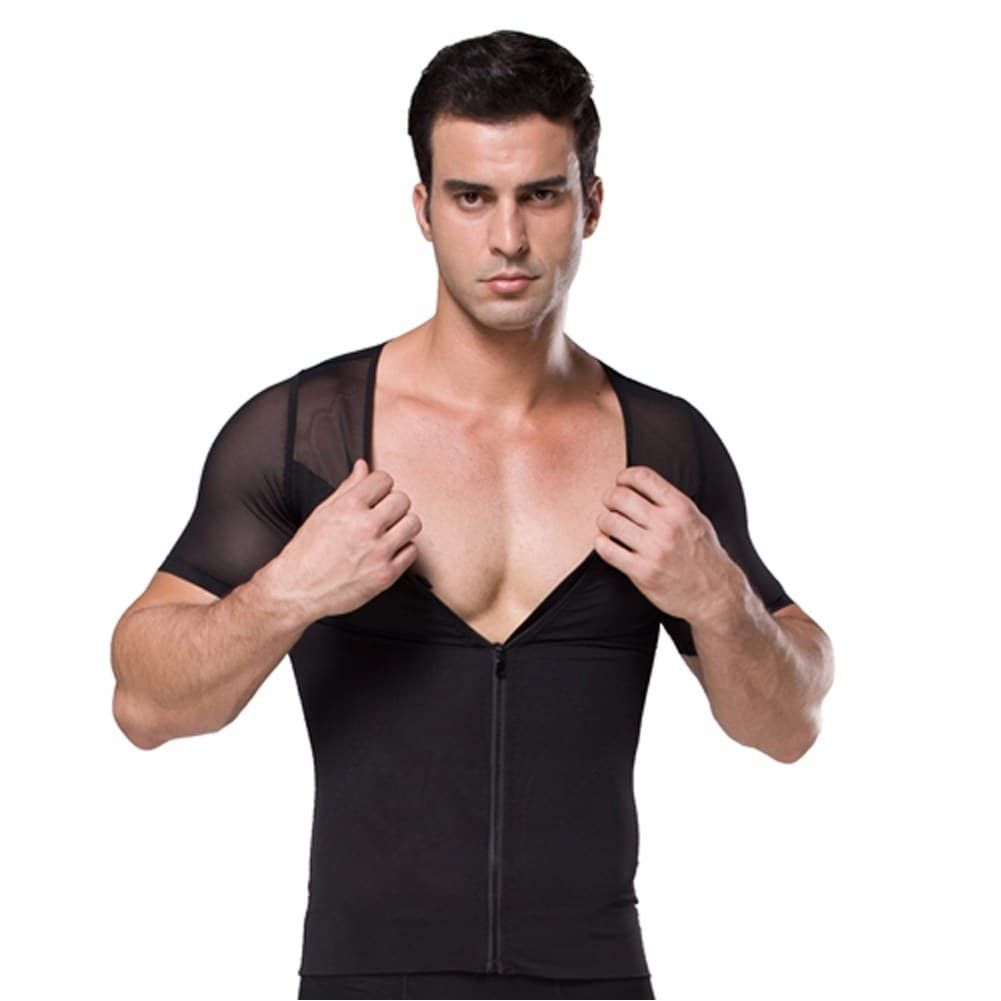
Gender: men